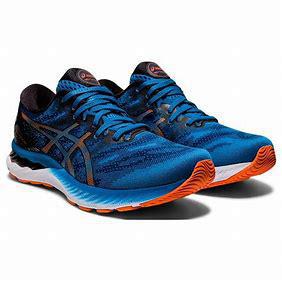
Brand: Asics
Model: Gel Nimbus 9